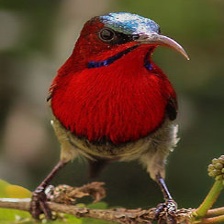
Species: CRIMSON SUNBIRD
Scientific name: AETHOPYGA SIPARAJA